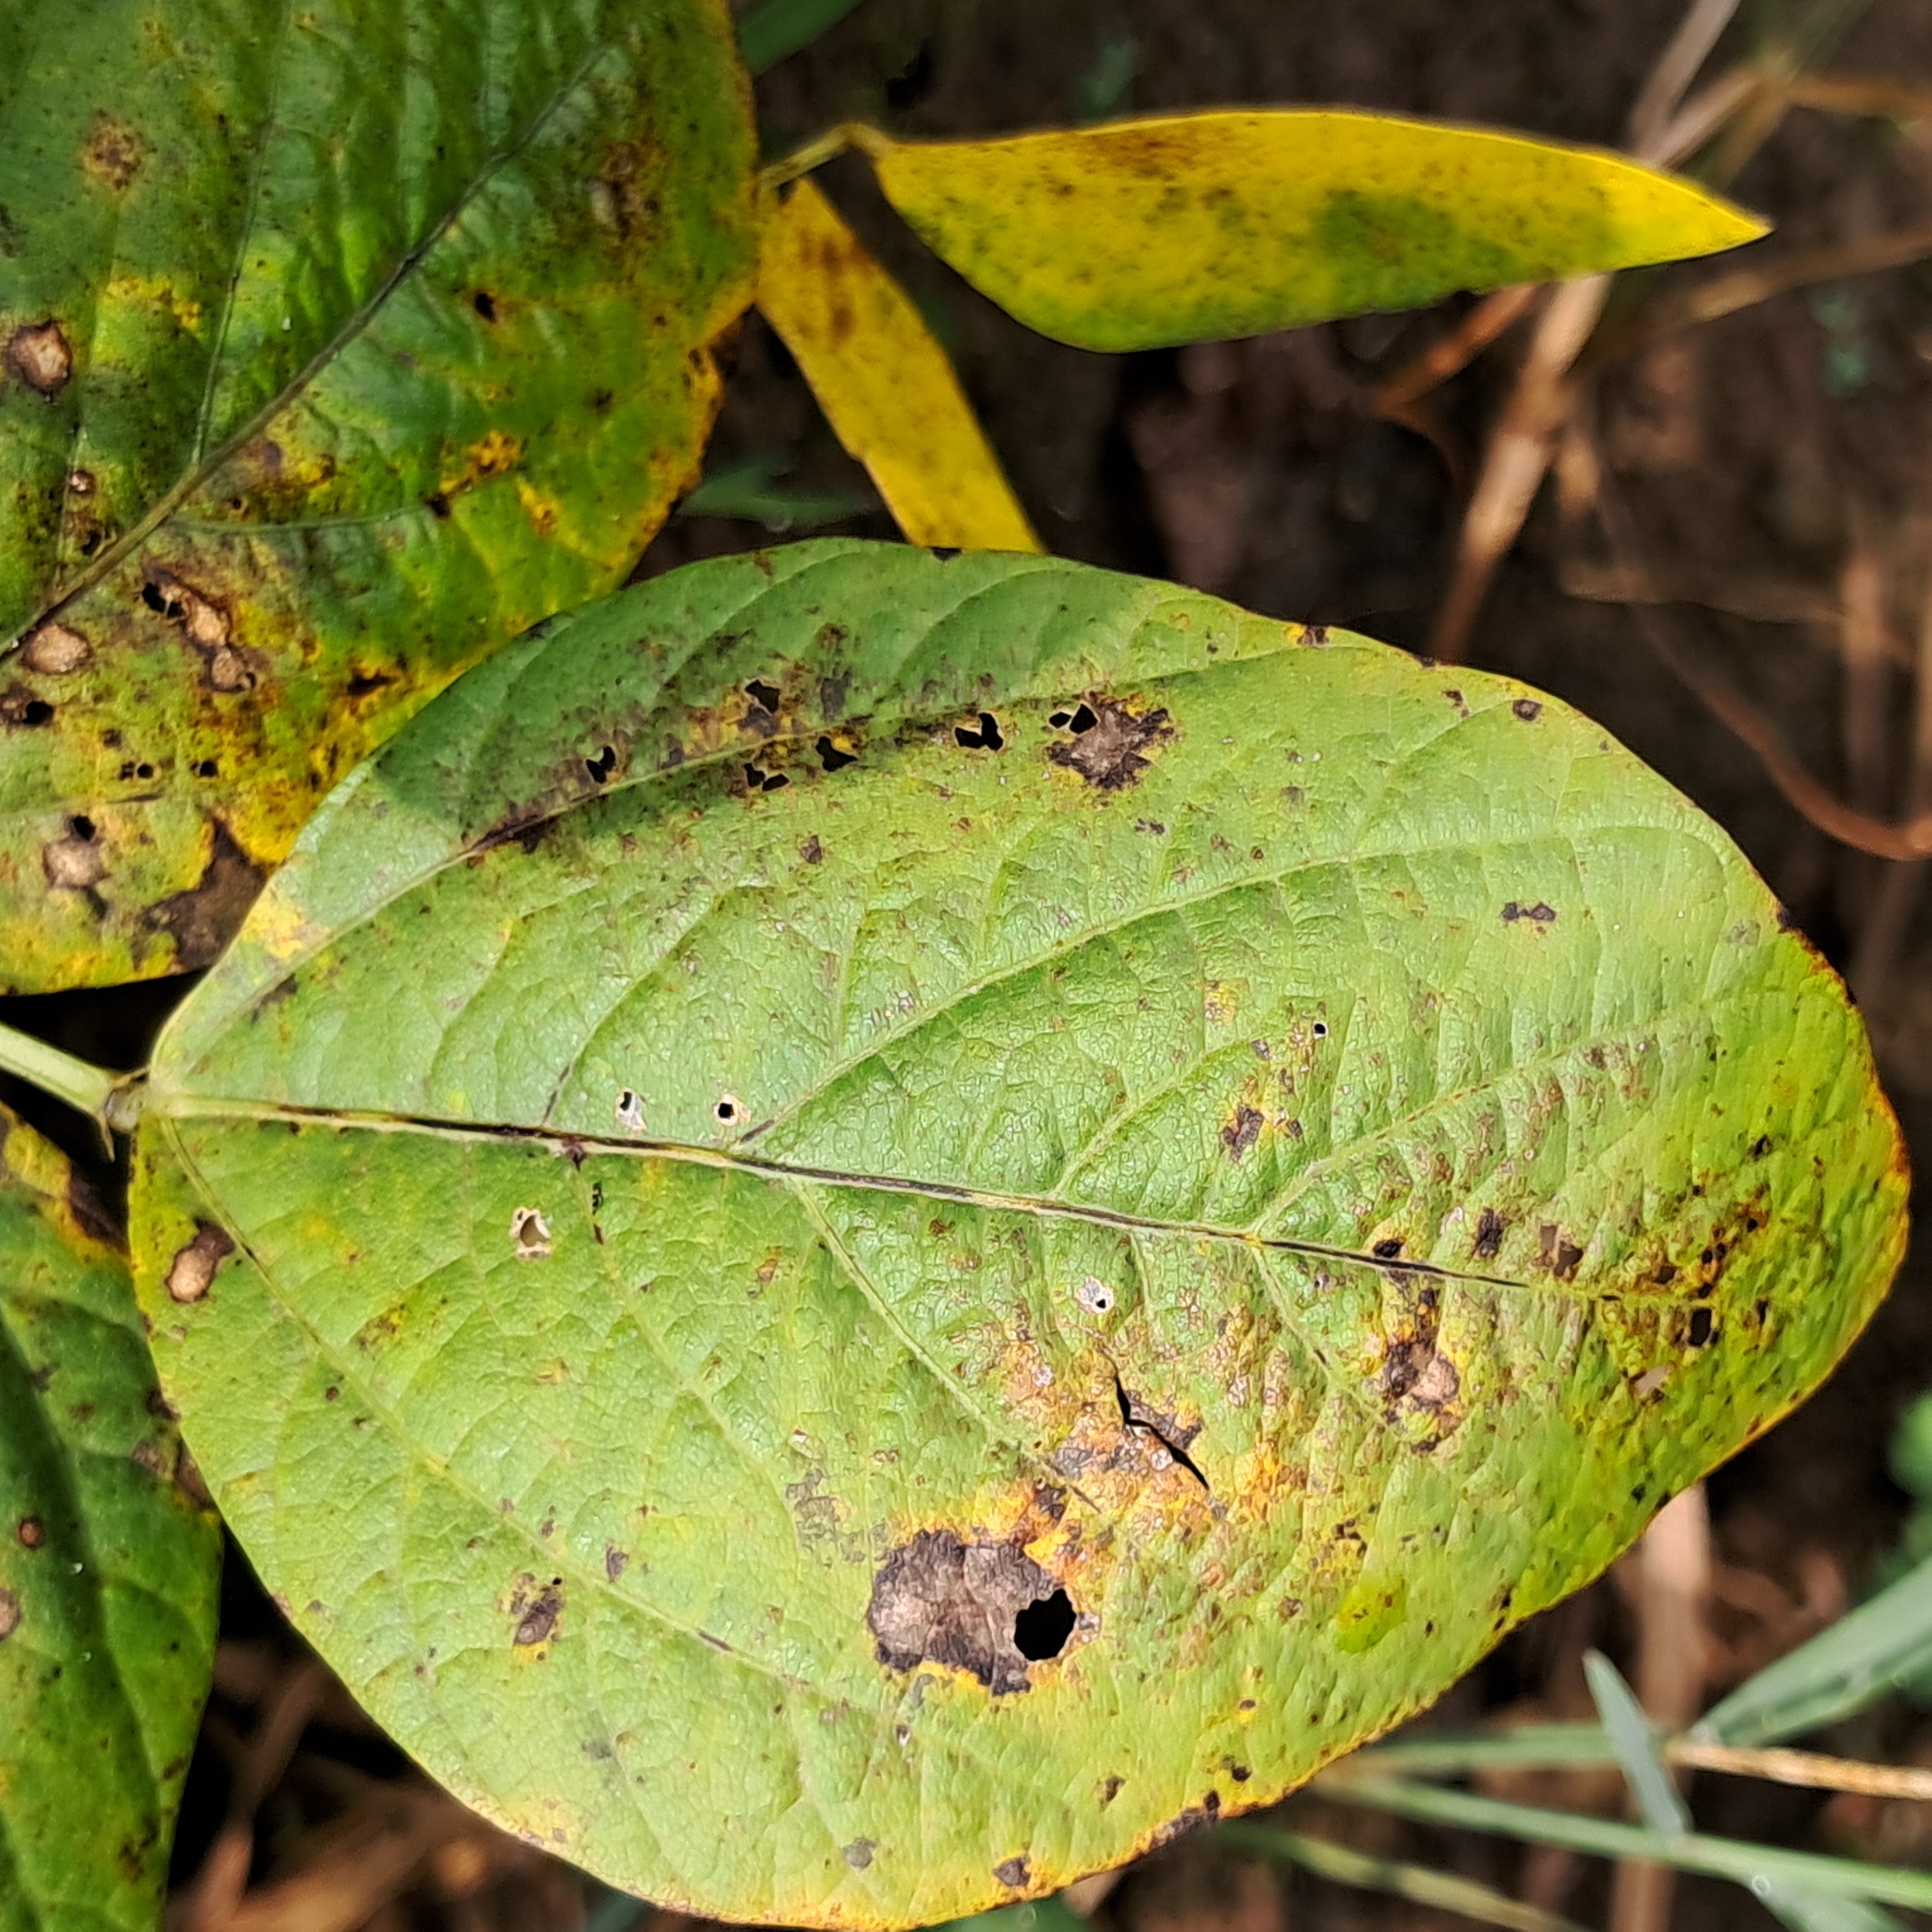
Label: Rust